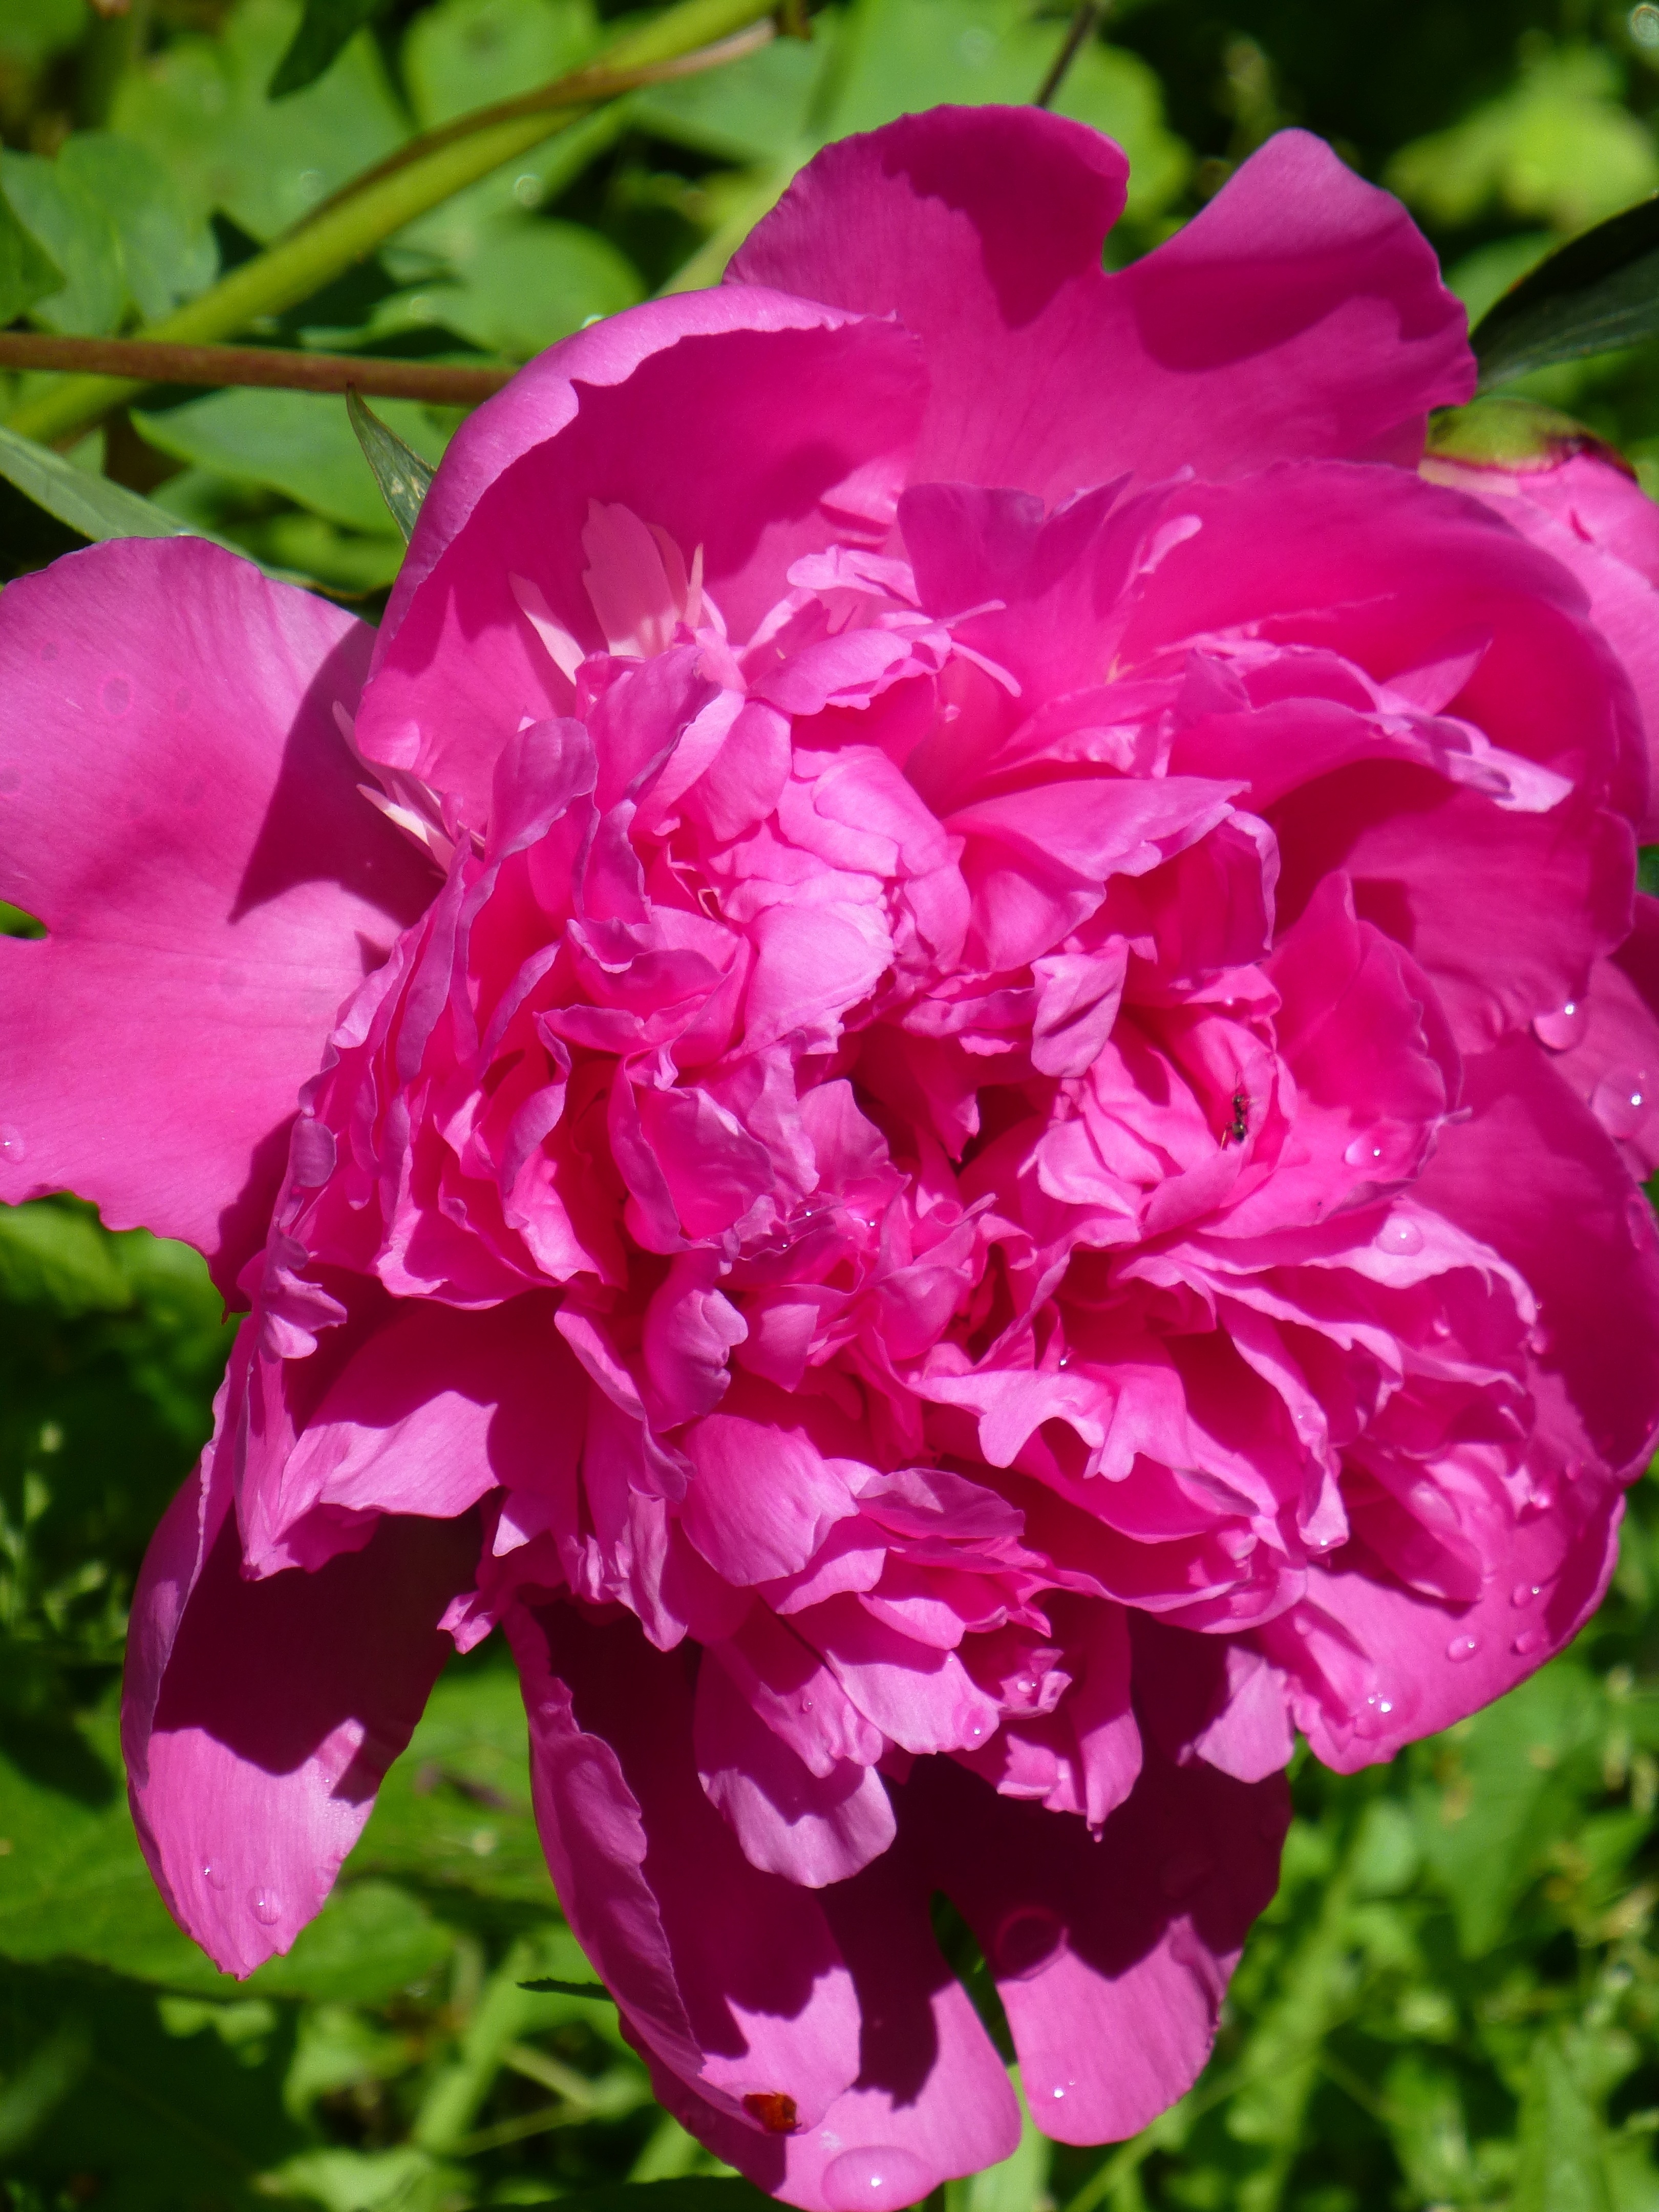
nature, blossom, dew, plant, flower, petal, bloom, rose, green, pink, close, dewdrop, drop of water, peony, beaded, flowering plant, annual plant, land plant, rosa centifolia, drop plant